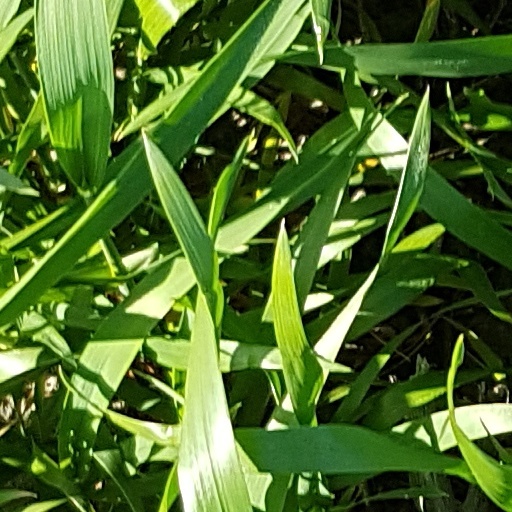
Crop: wheat